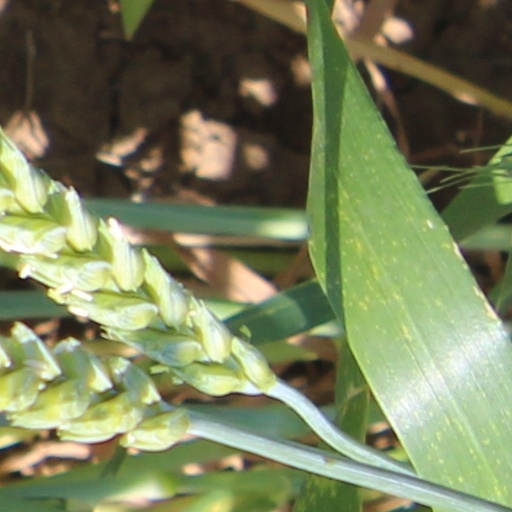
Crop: wheat